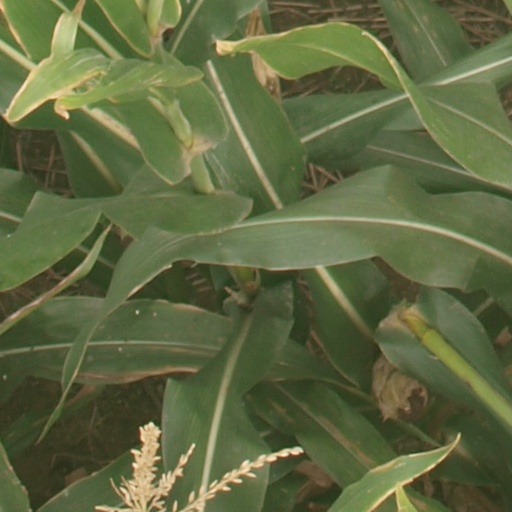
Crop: maize; corn